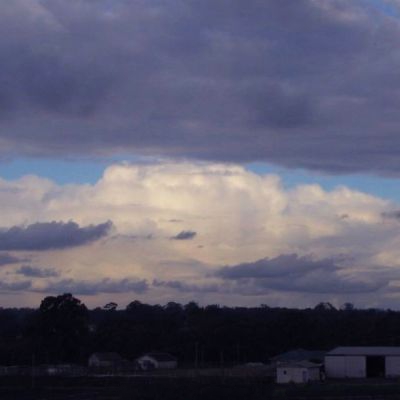
Cloud type: Stratocumulus (Sc)